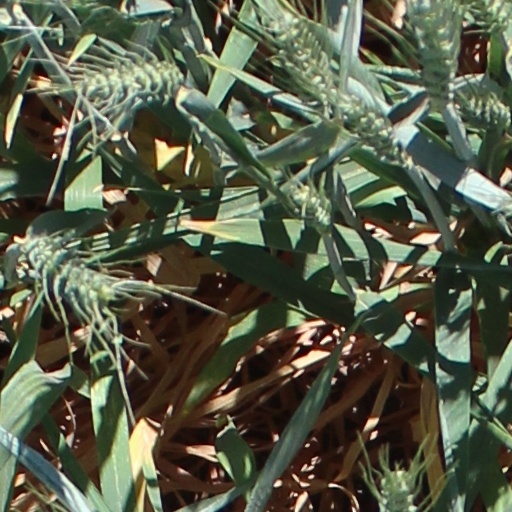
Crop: wheat